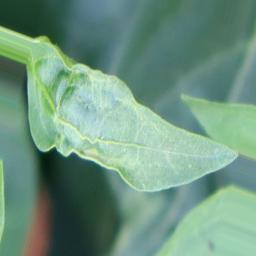
Label: healthy